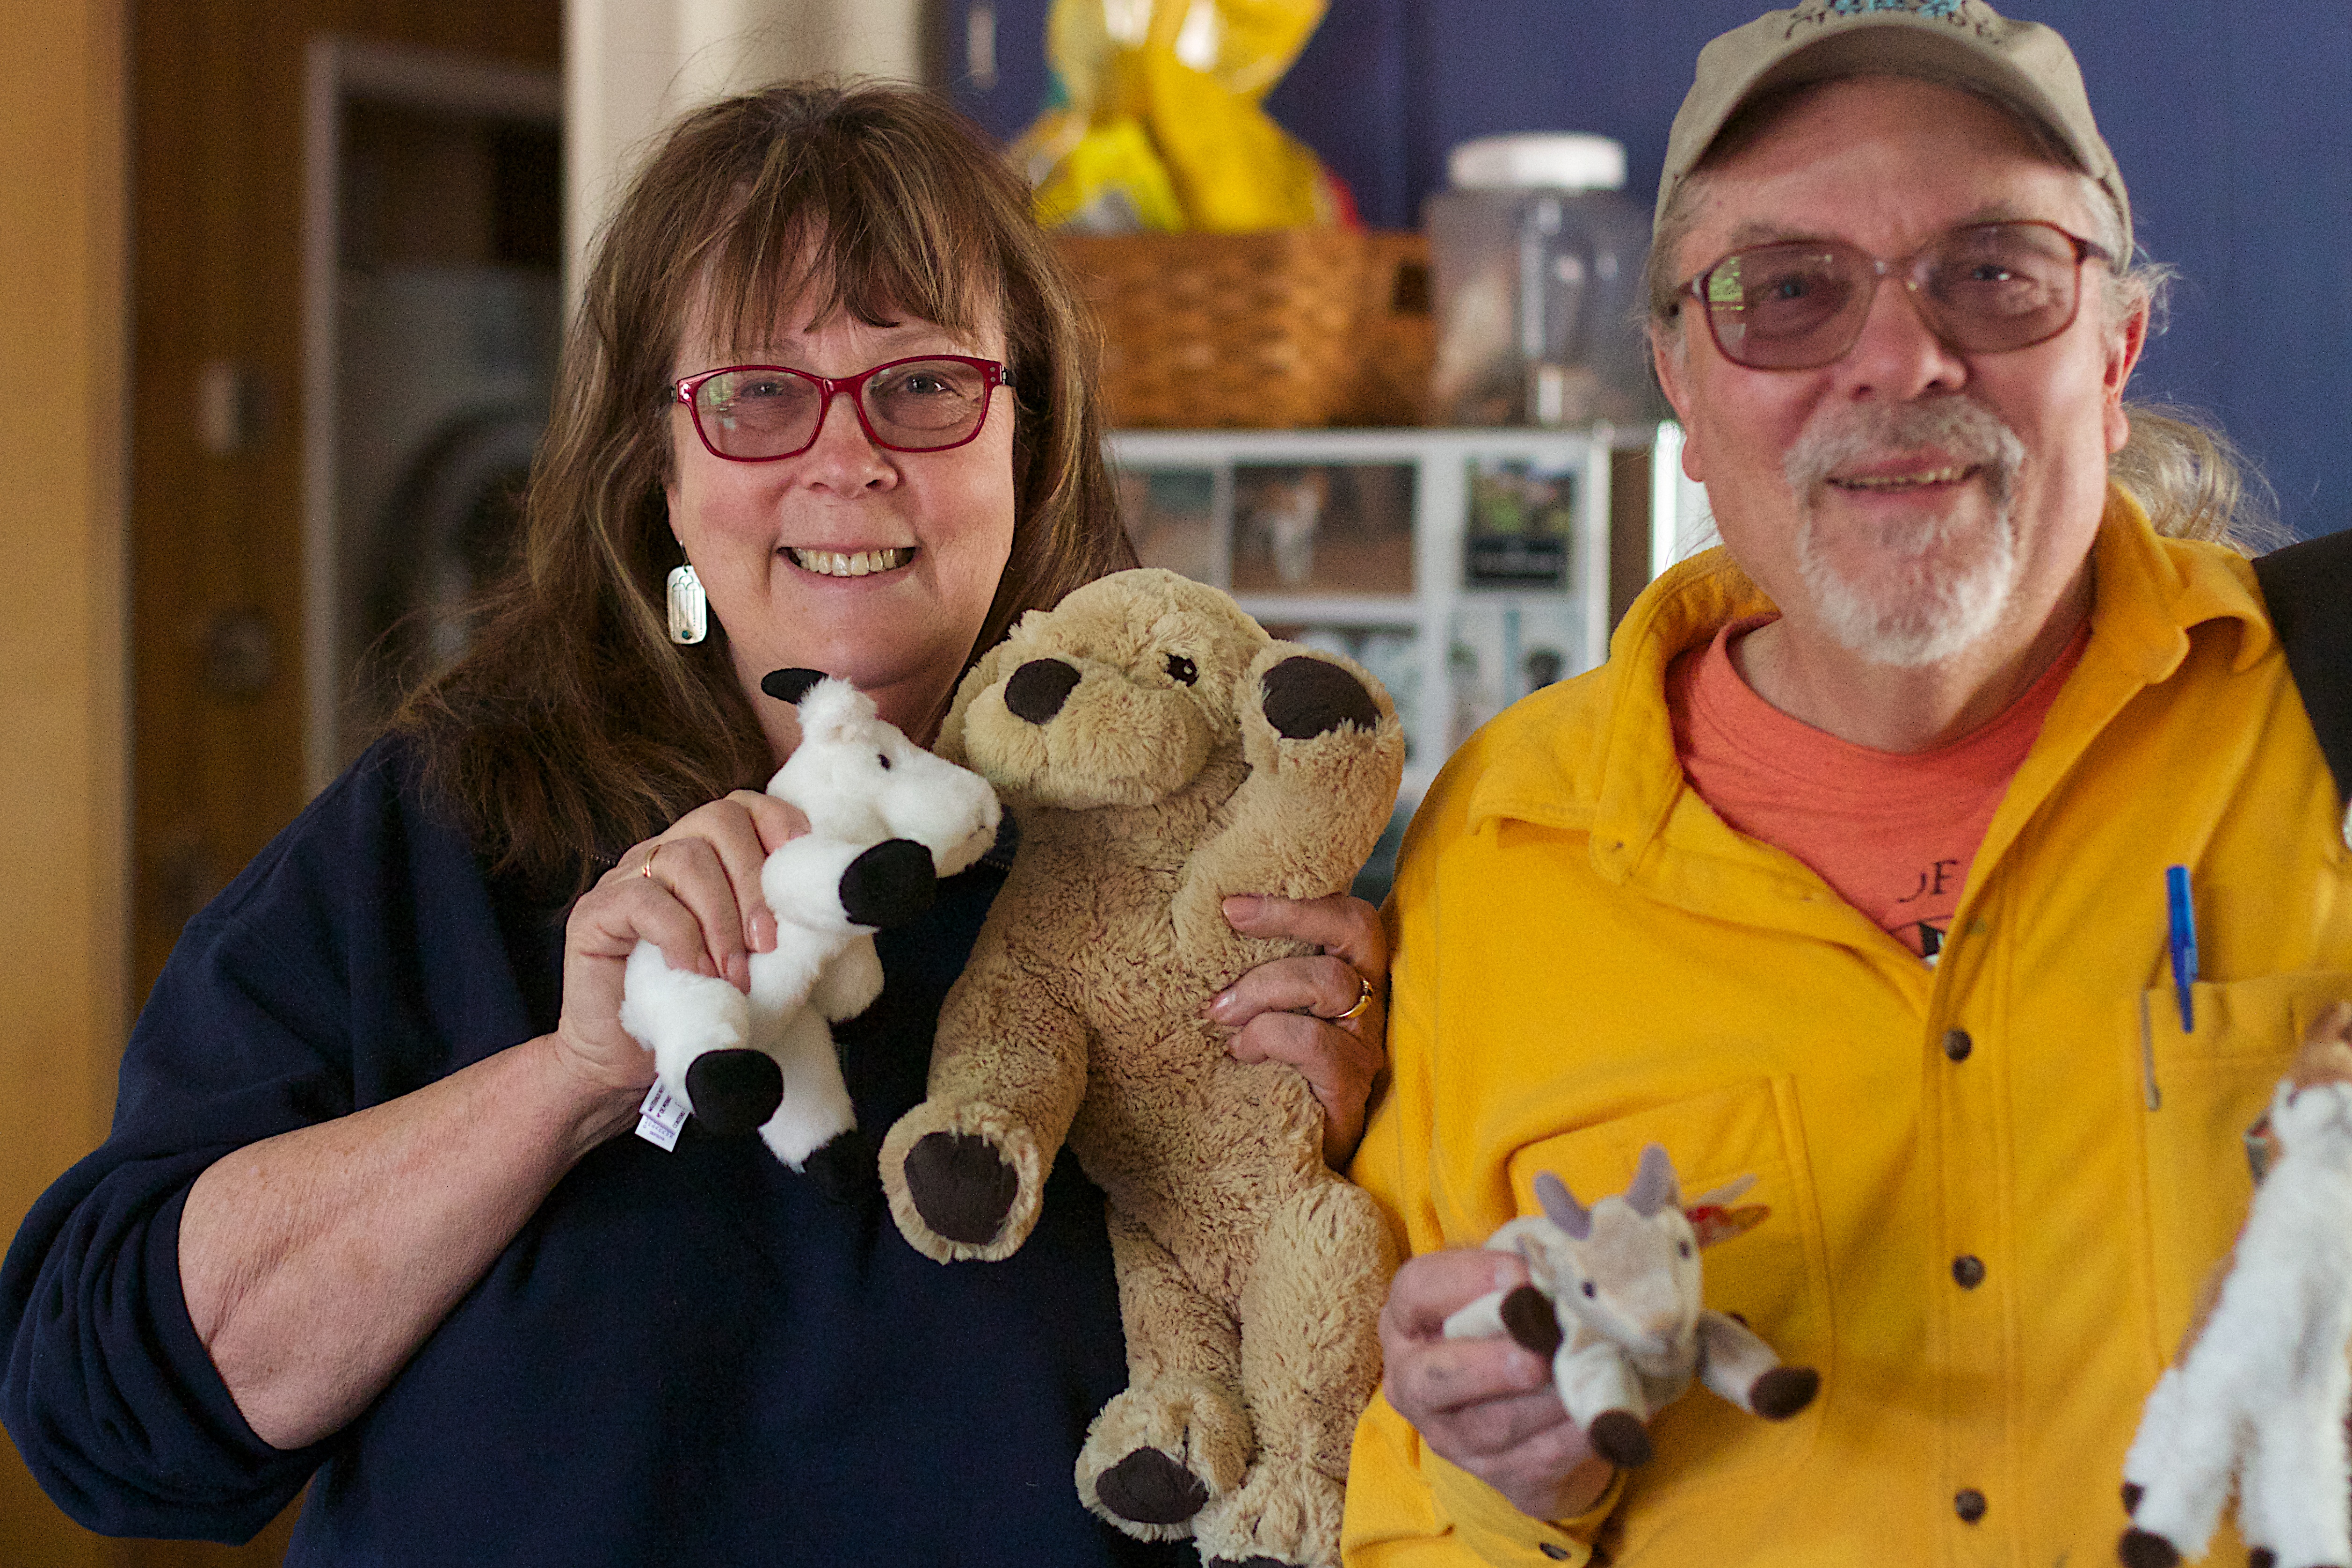
fur, mammal, senior citizen, teddy bear, fun, vertebrate